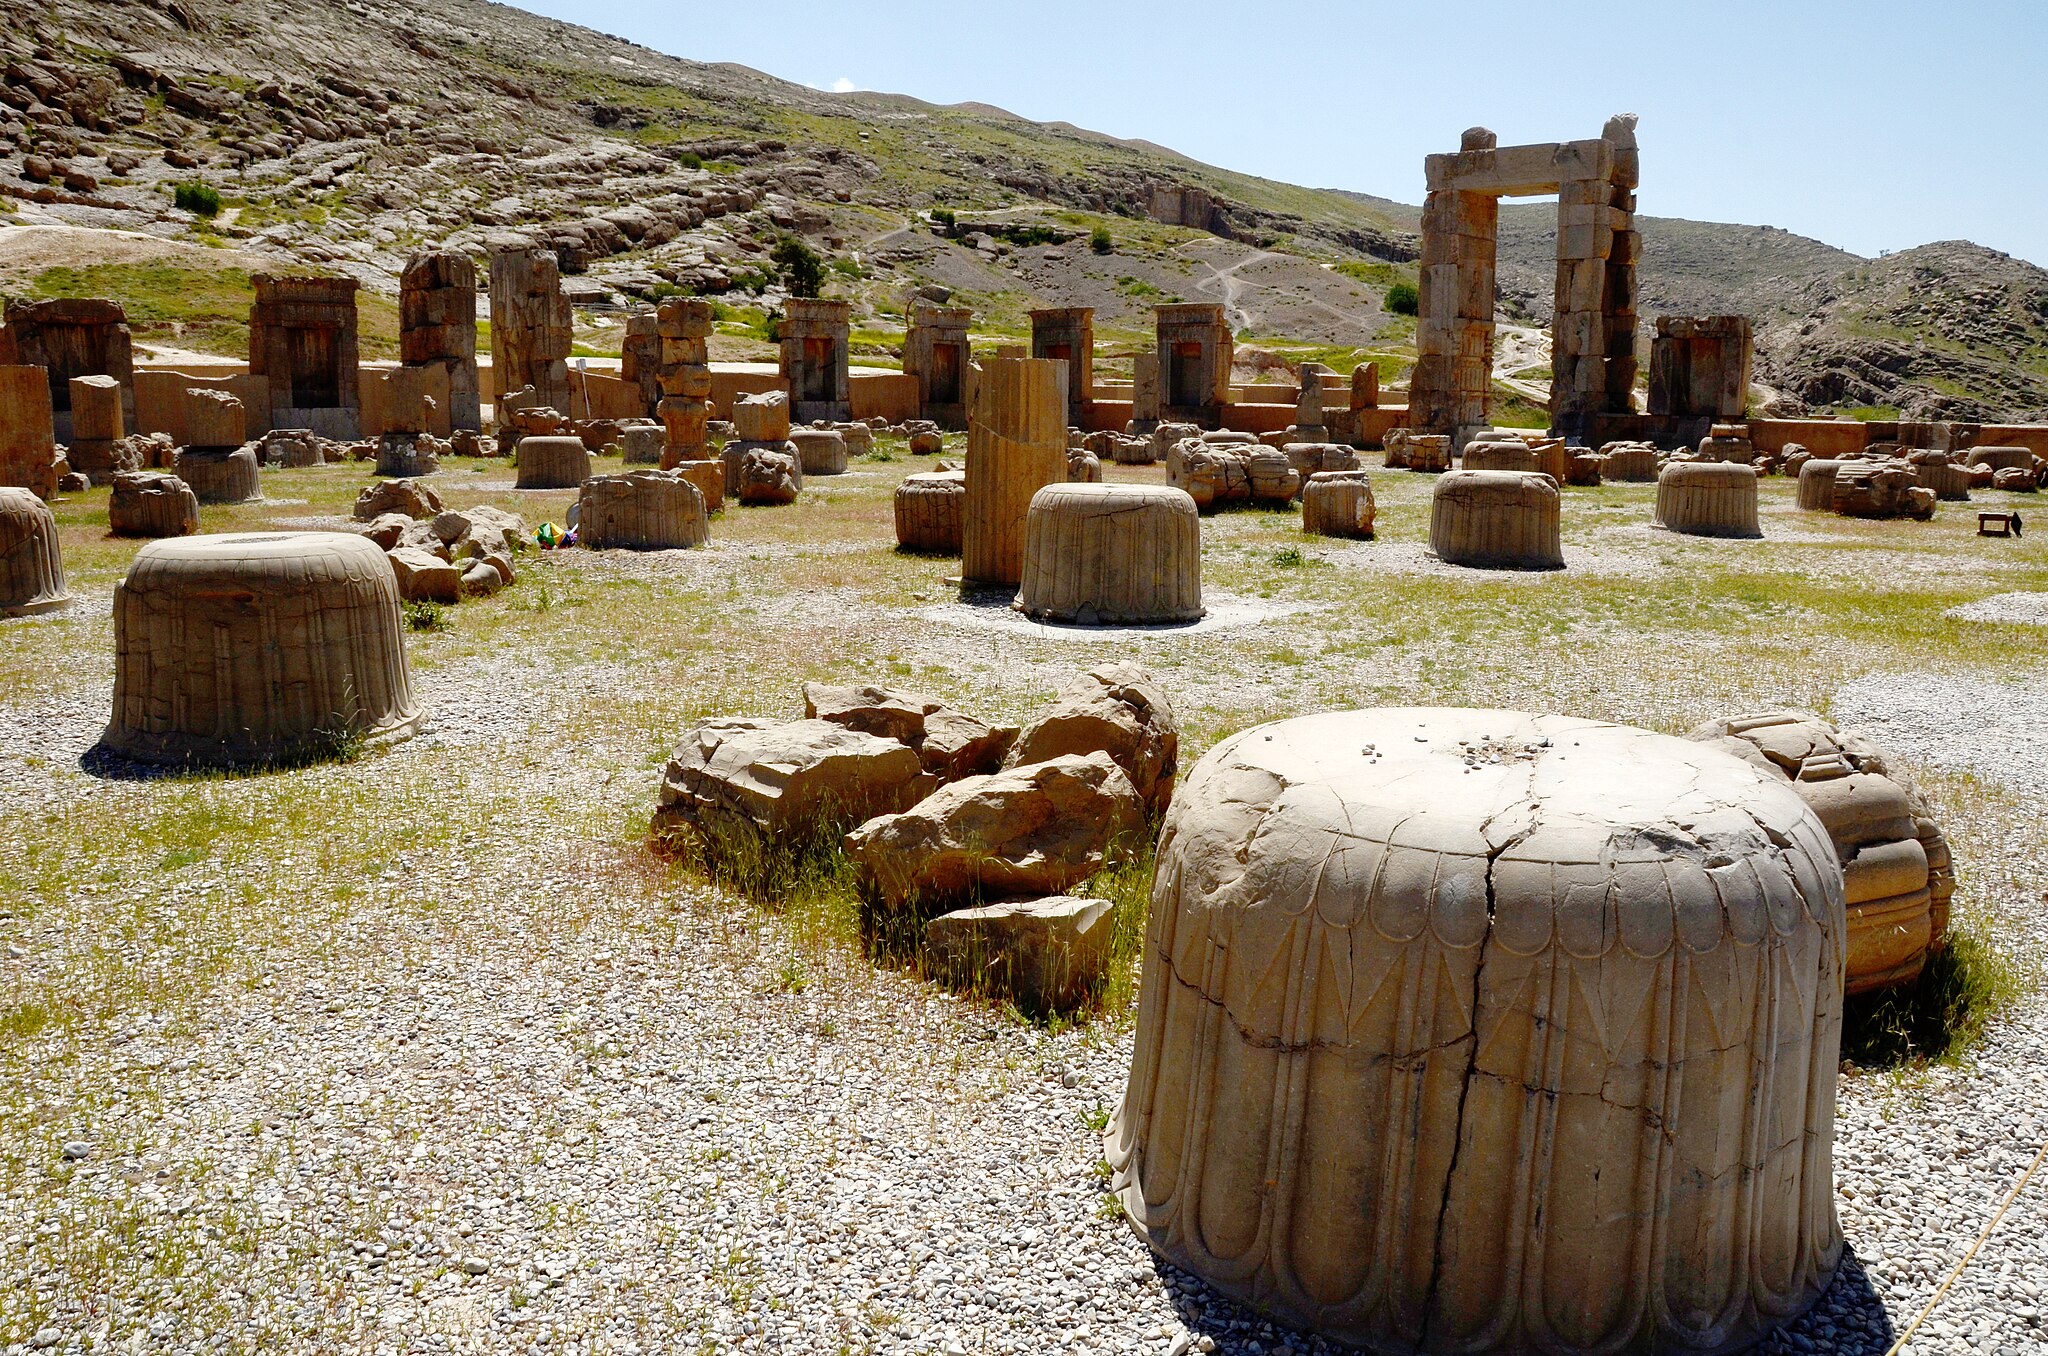
Title: Takhte Jamshid - Perspolis - panoramio (1)
Description: Takhte Jamshid - Perspolis
Date: Taken on 26 April 2012
Categories: Hall of hundred columns, Panoramio files uploaded by Panoramio upload bot, Panoramio images reviewed by trusted users, Photos from Panoramio, Files with coordinates missing SDC location of creation, 2012 in Persepolis, Iran photographs taken on 2012-04-26, Photos from Panoramio ID 1317158